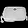
Label: Bag